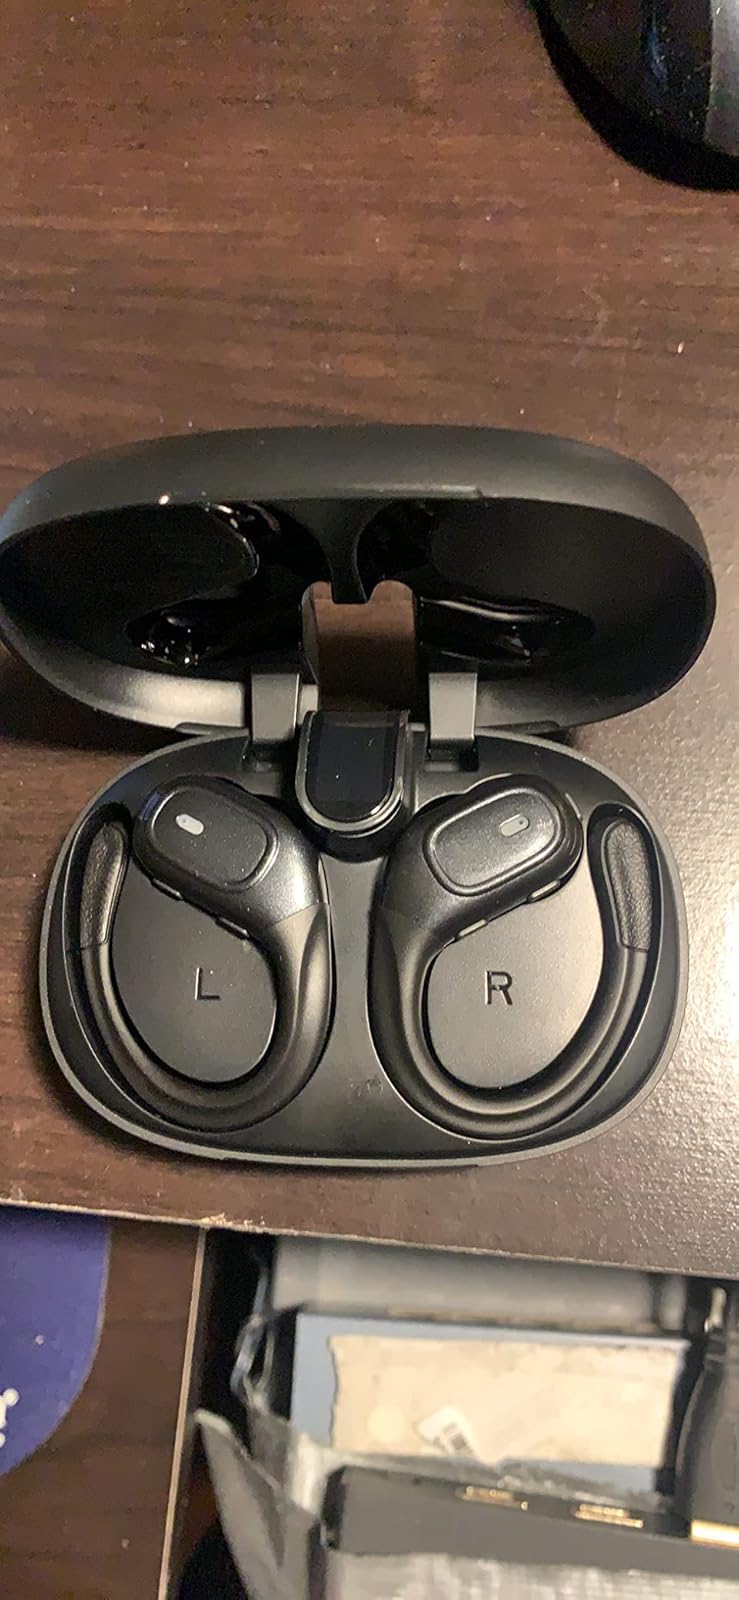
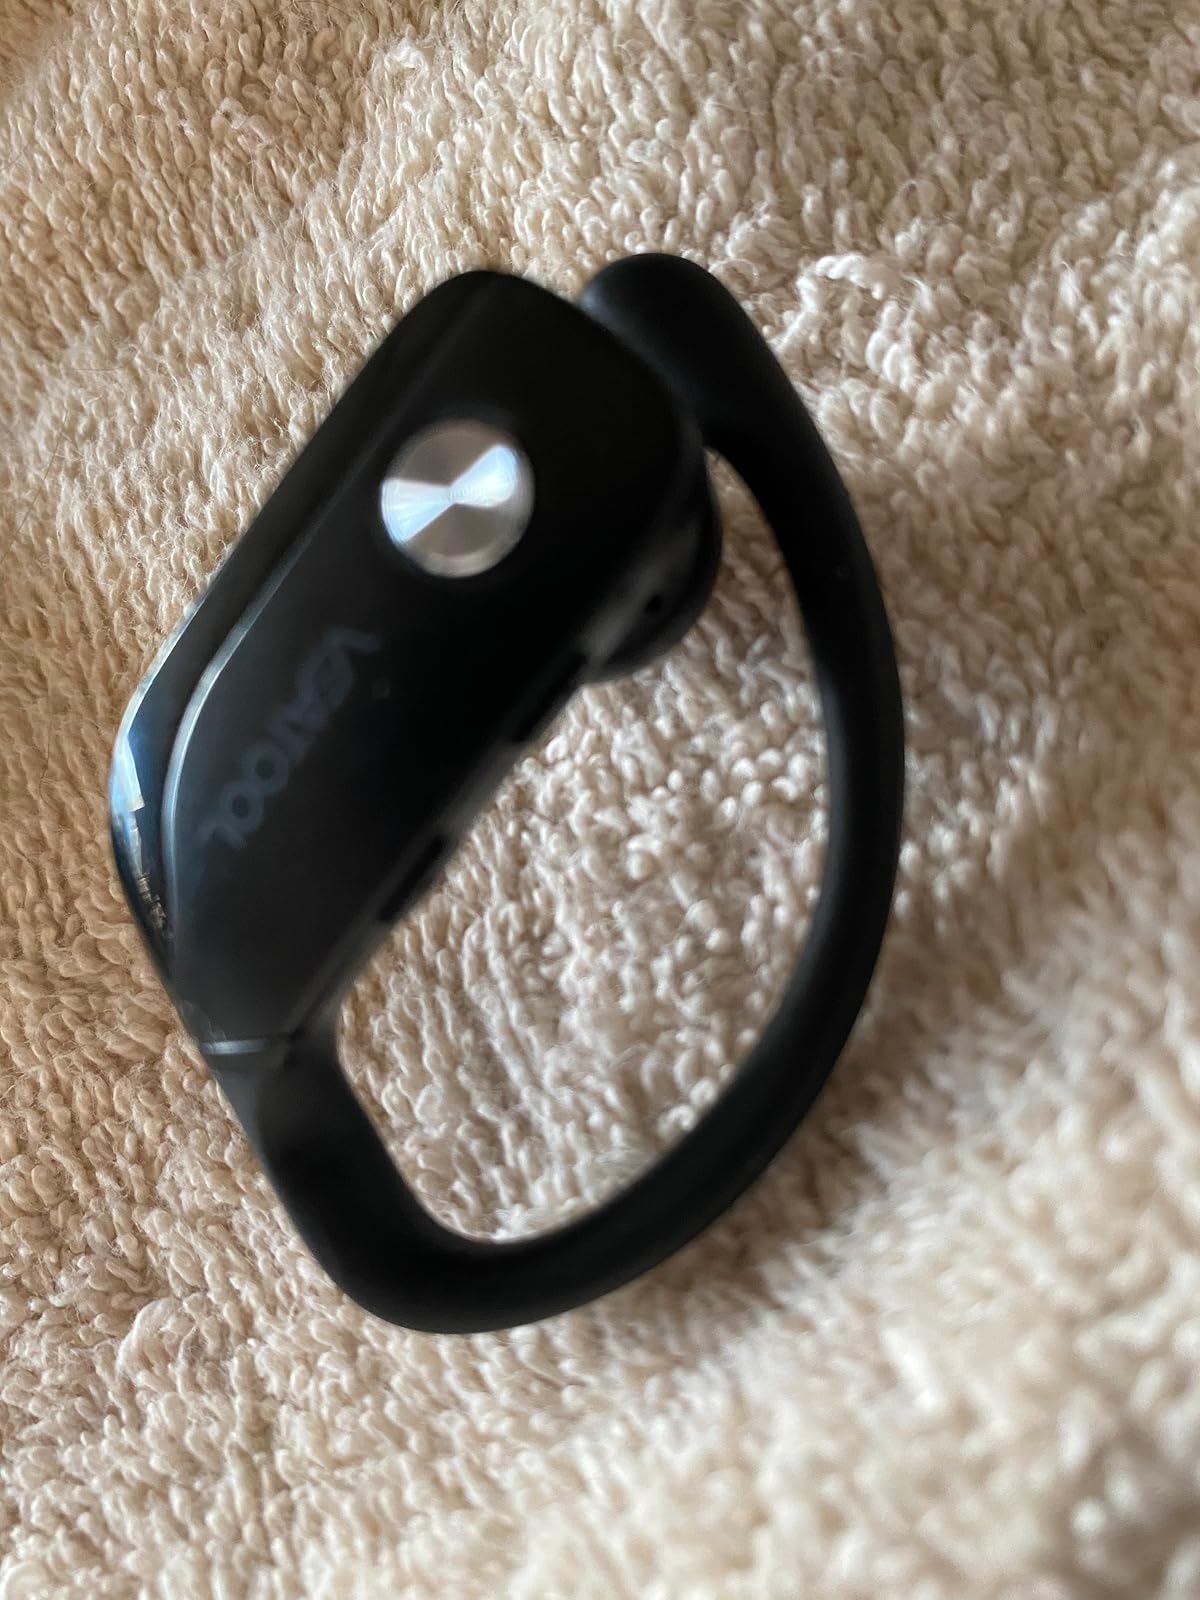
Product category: earbuds
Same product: no